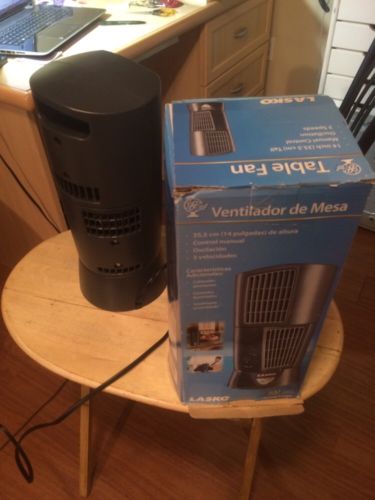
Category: fan